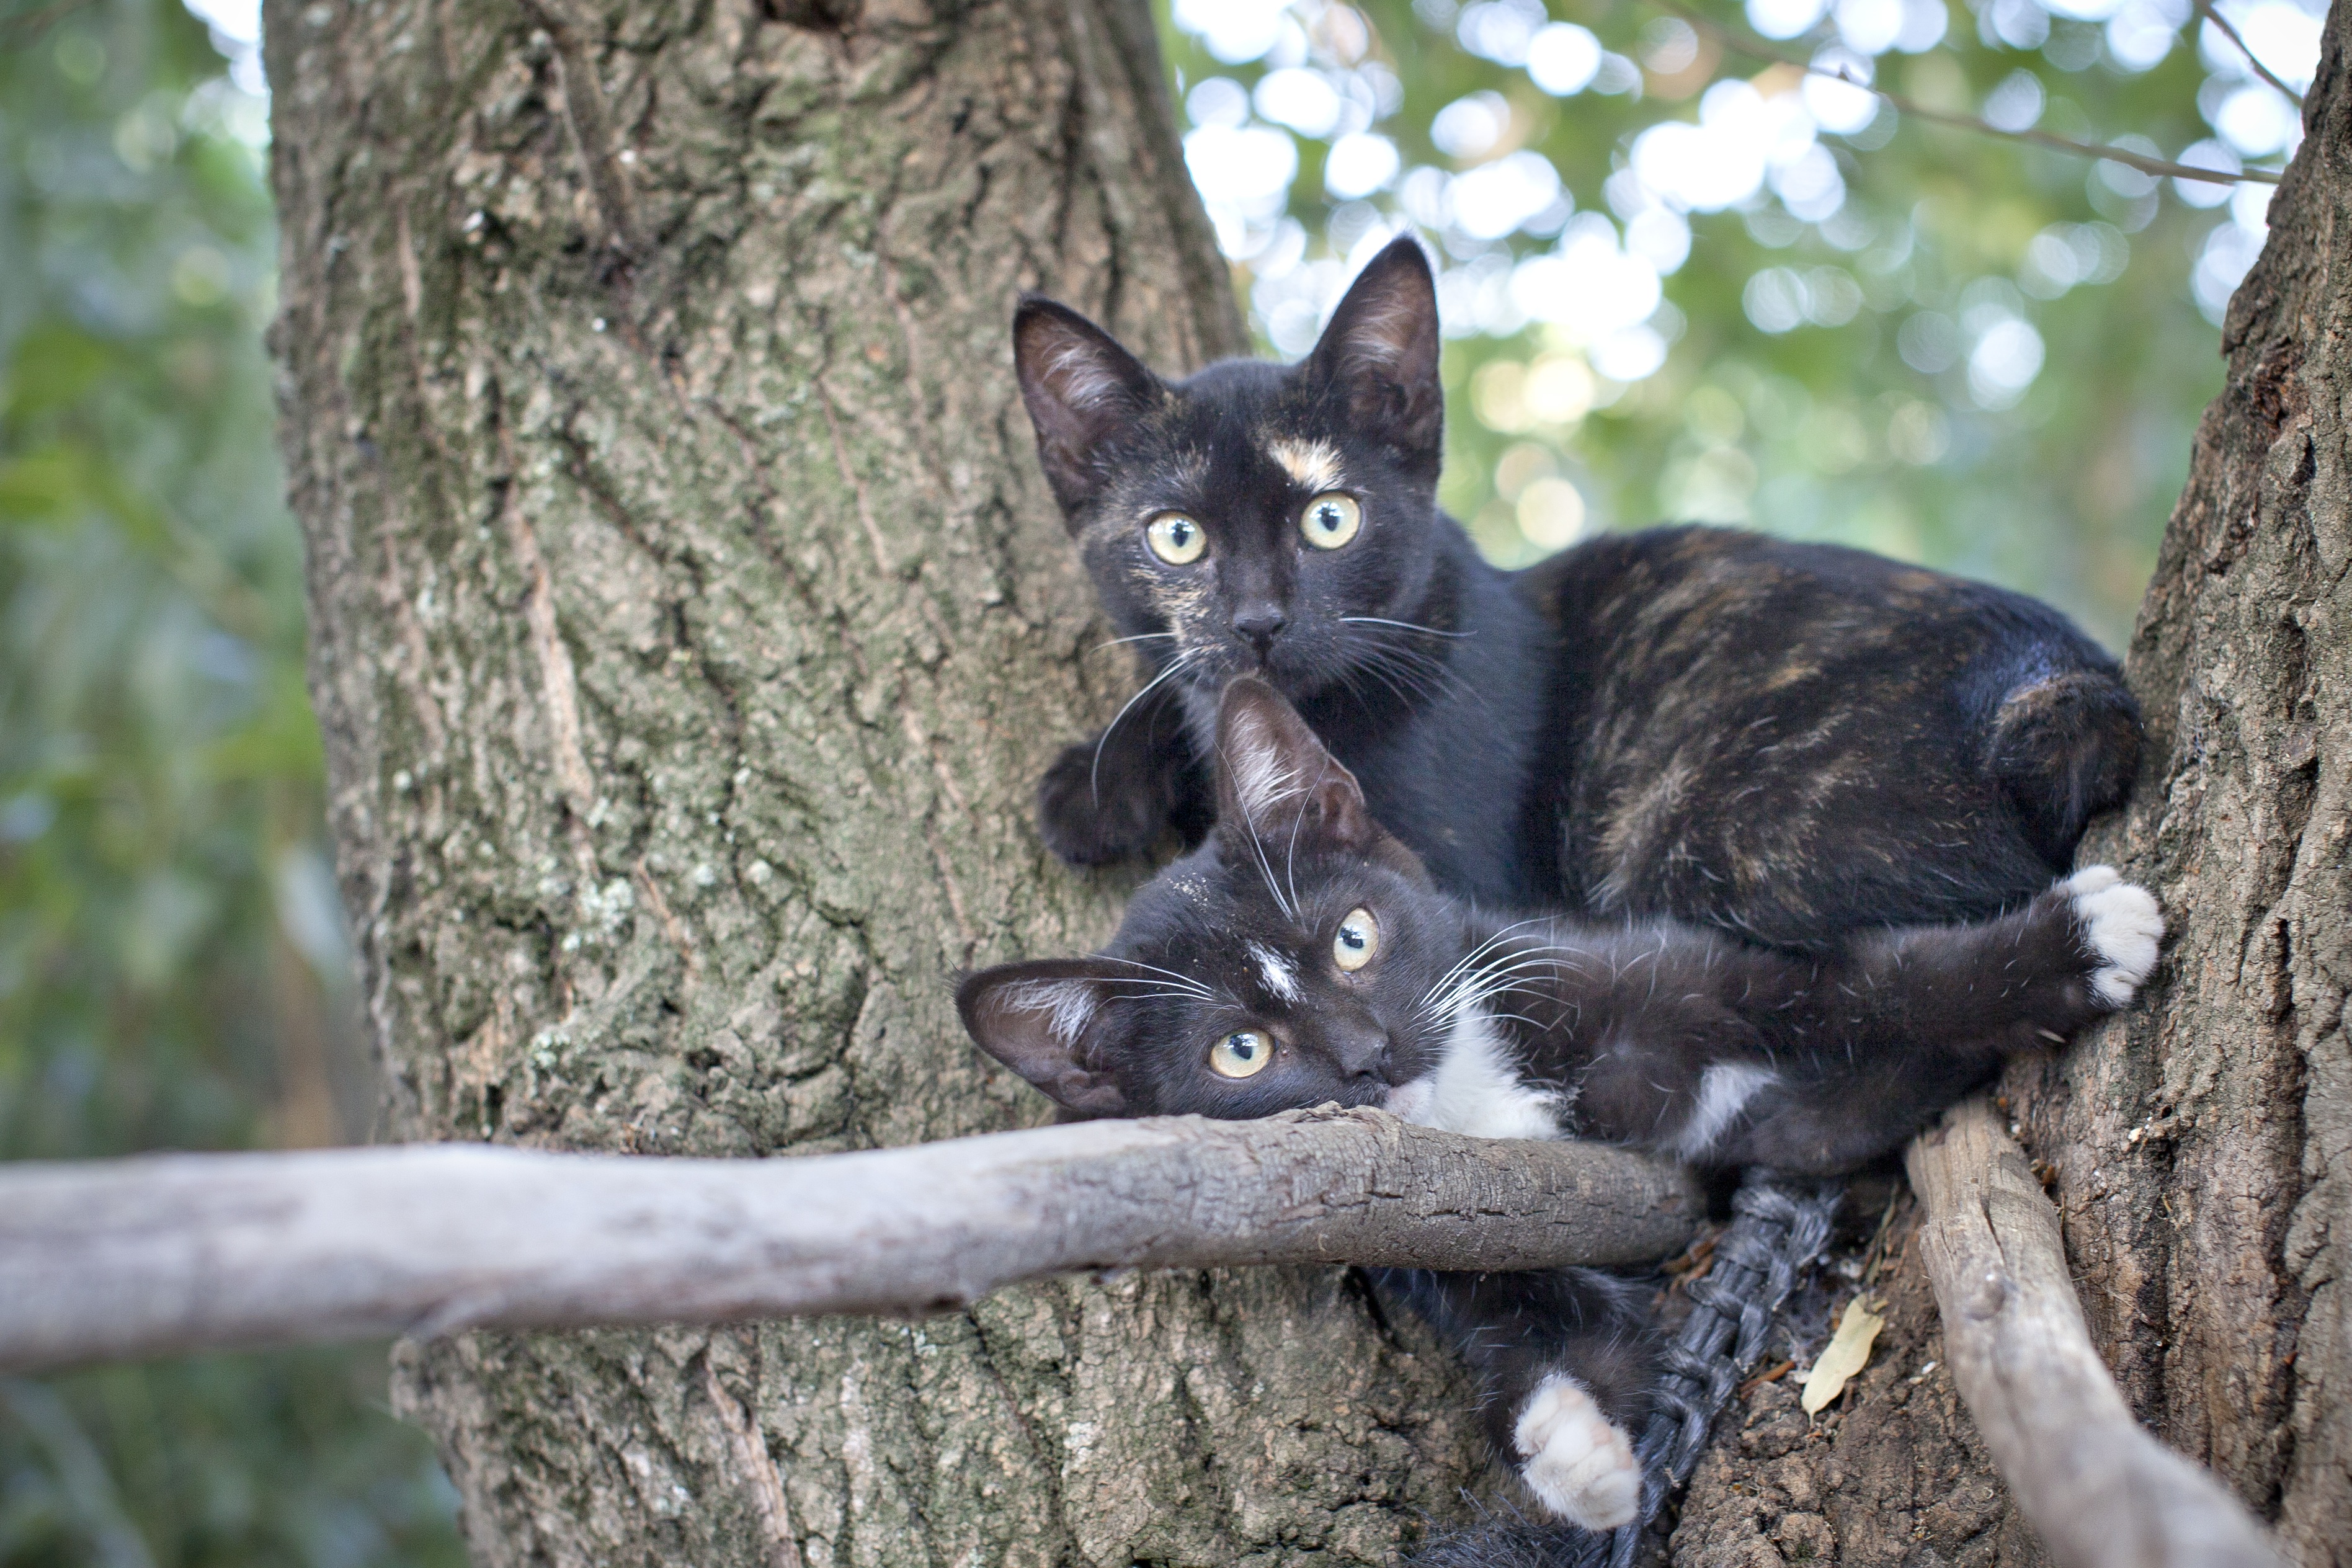
wildlife, kitten, cat, mammal, fauna, trees, cats, animals, vertebrate, wild cat, small to medium sized cats, cat like mammal